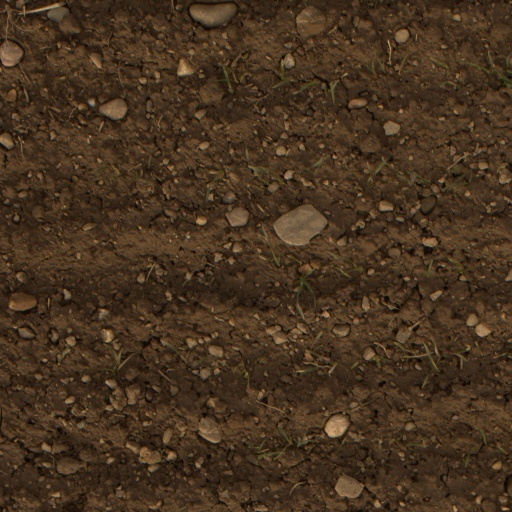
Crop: wheat